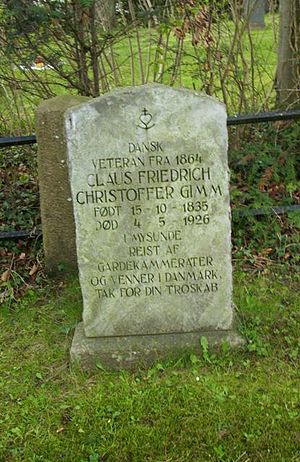
2. Slesvigske Krig / Resultatet af krigen
Veterangrav på Brodersby kirkegård
Danske soldatergrave på Brodersby kirkegård, i Angel / Sydslesvig.
2. Slesvigske Krig blev udkæmpet mellem på den ene side Preussen og Østrig og på den anden Danmark i tiden 1. februar – 20. juli 1864. Krigen førte til, at Danmark måtte afstå hertugdømmerne Holsten, Lauenborg og Slesvig. Det nordlige Sønderjylland blev efter en folkeafstemning genforenet med Danmark i 1920